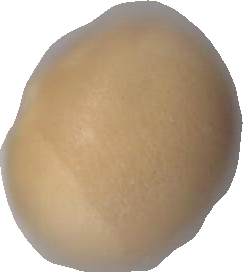
Variety: Dega